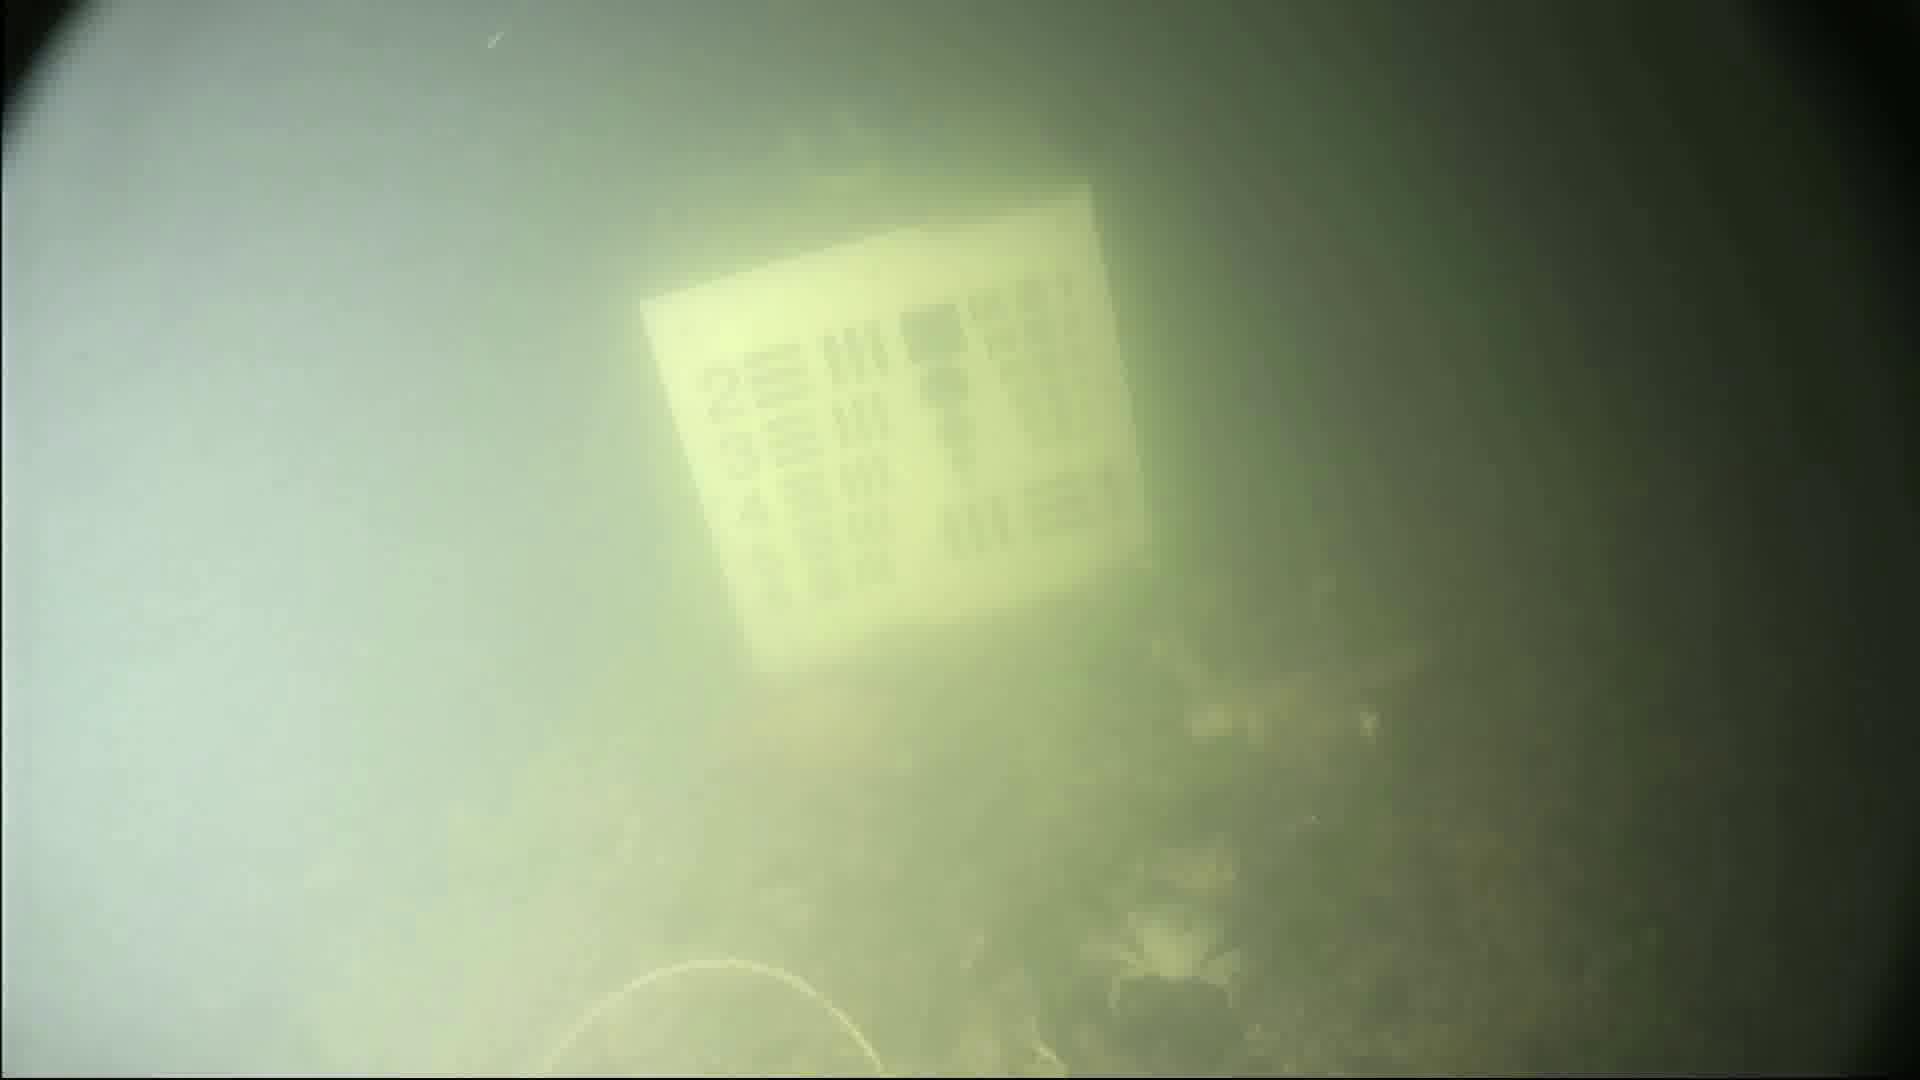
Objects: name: crab